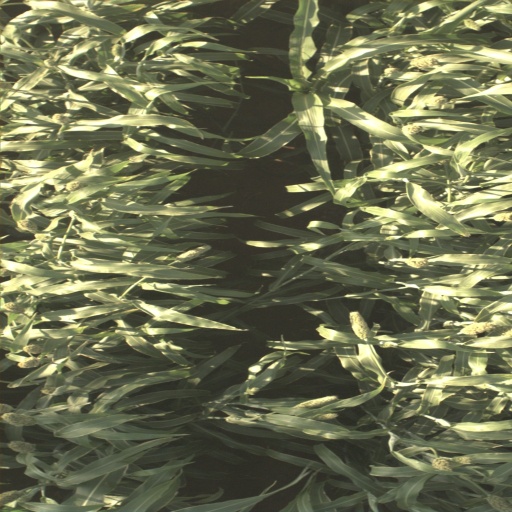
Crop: sorghum